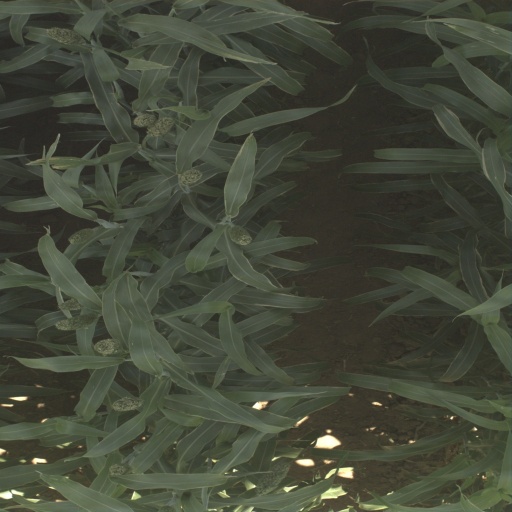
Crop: sorghum